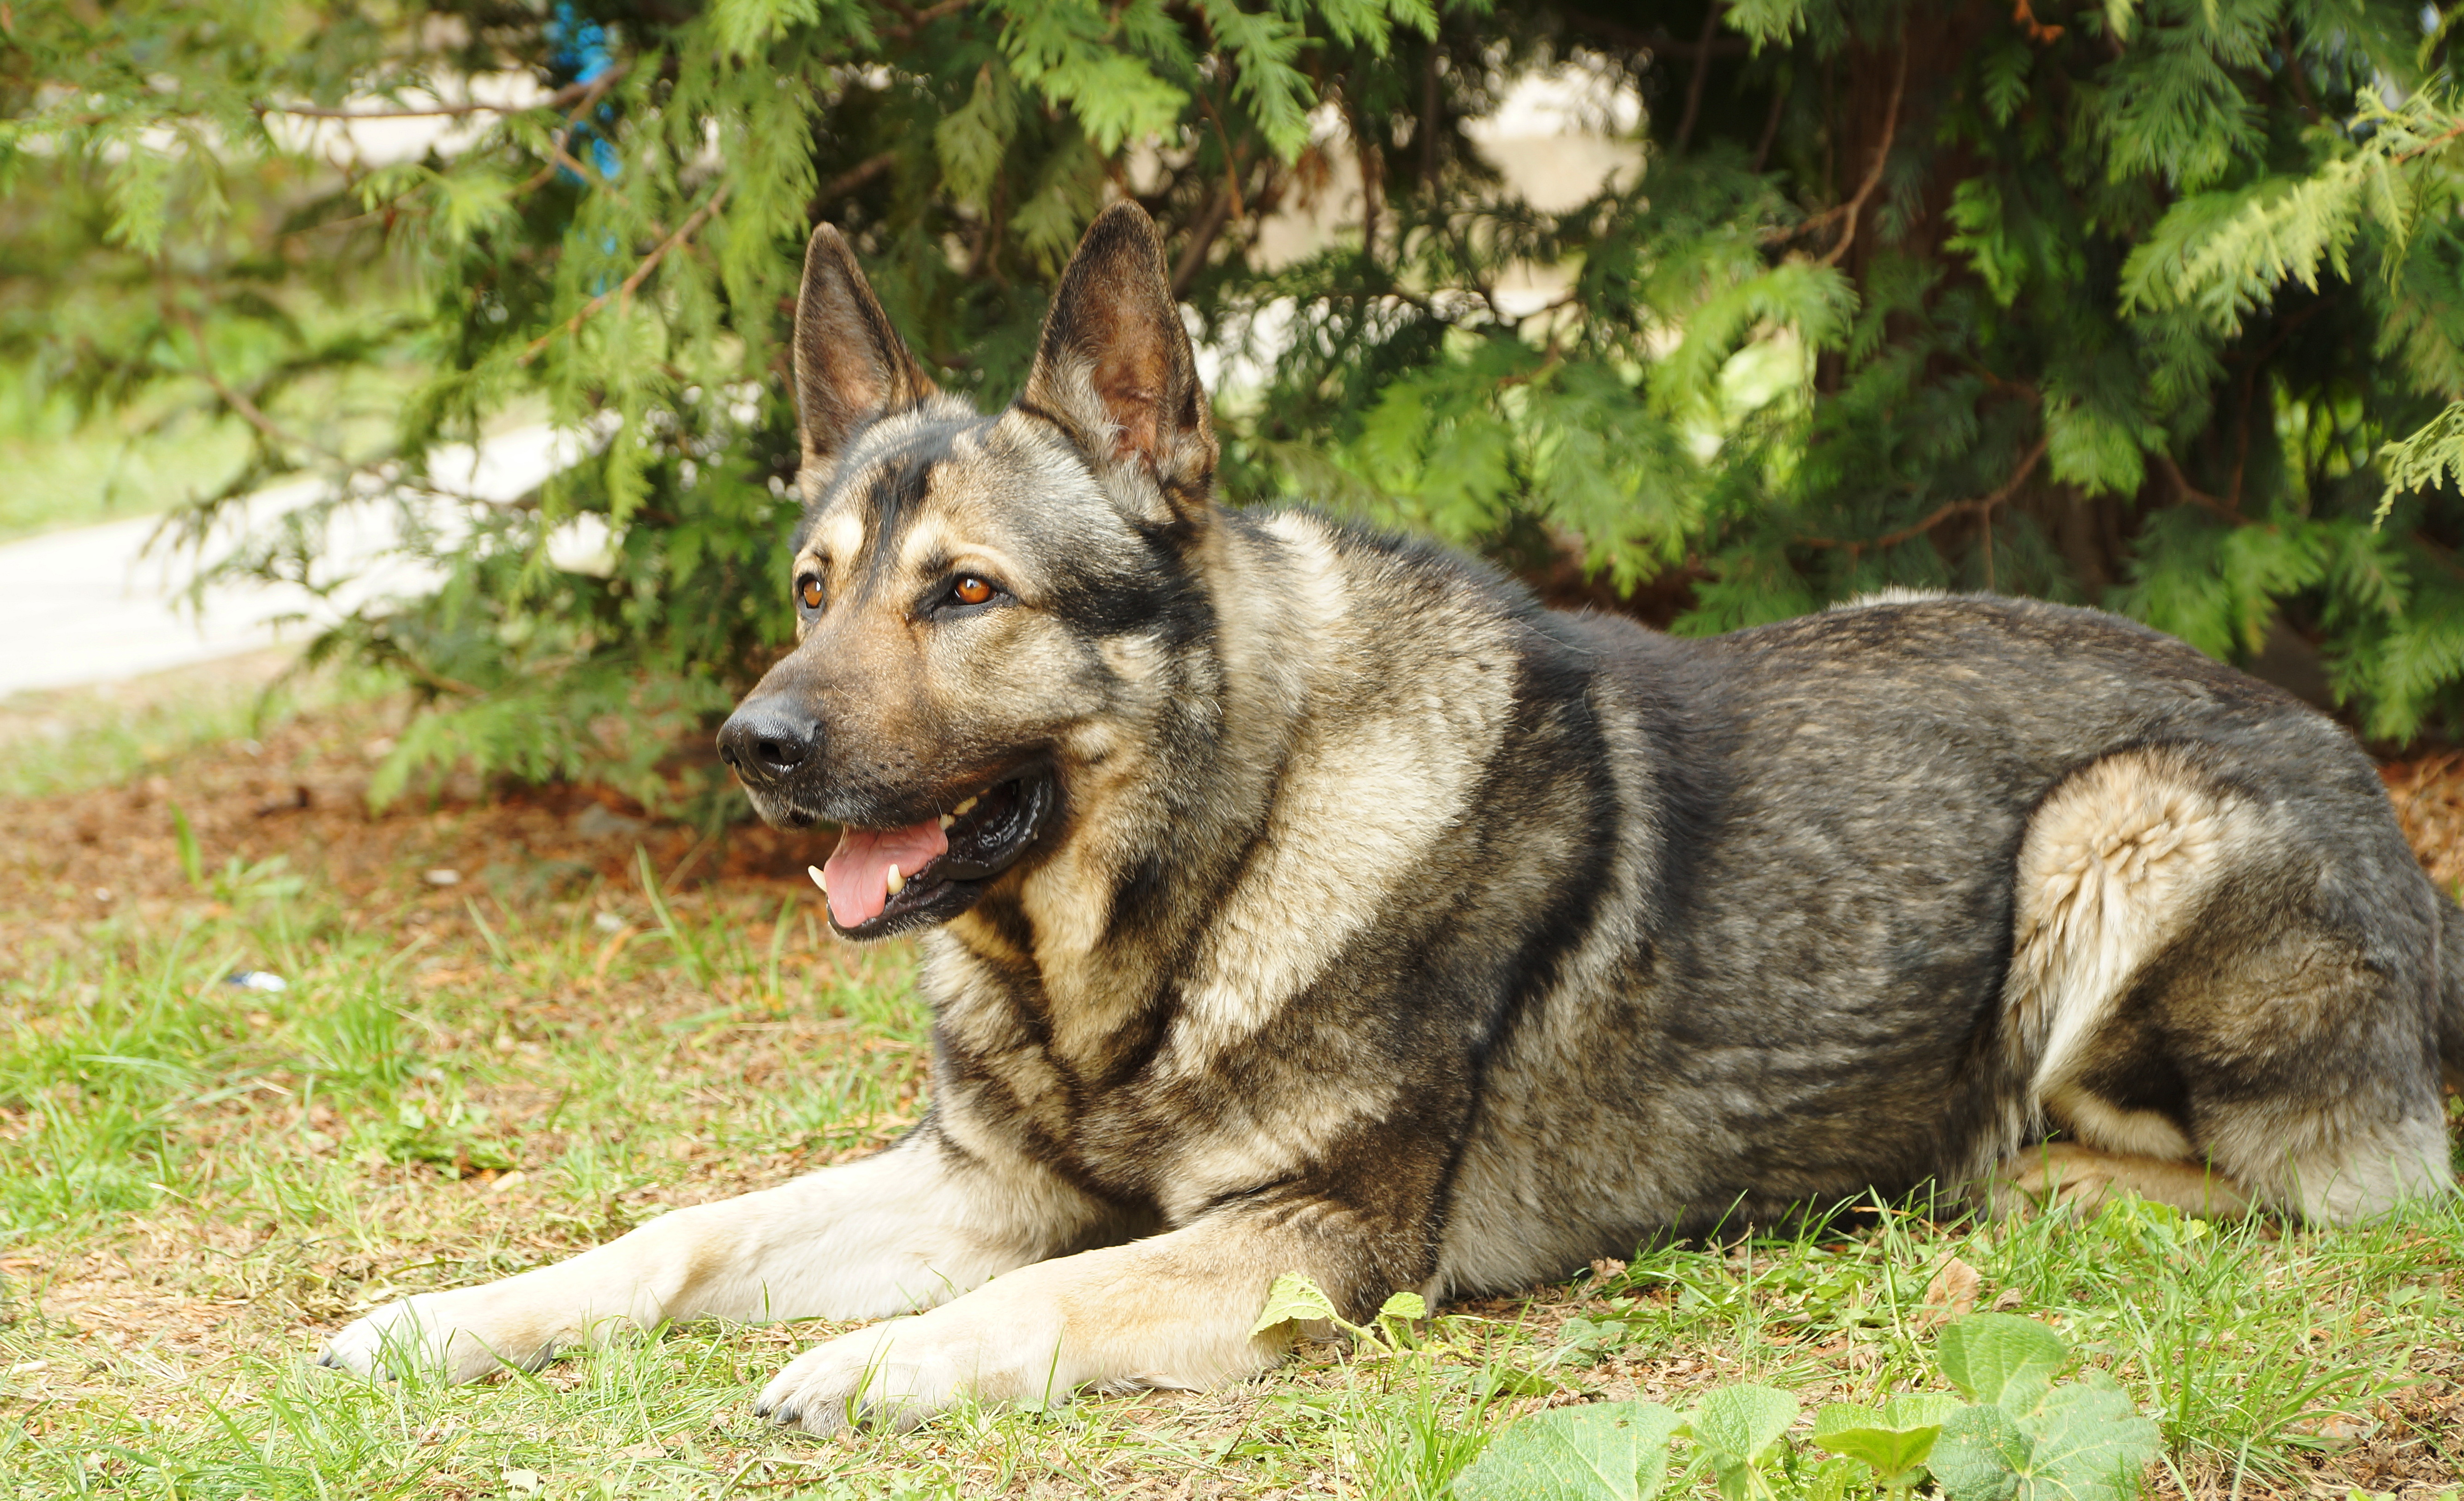
german shepherd, shepherd dog, dog, mammal, vertebrate, dog breed, canidae, carnivore, j mthund, carpathian shepherd dog, kunming wolfdog, norwegian elkhound, native american indian dog, wolfdog, saarloos wolfdog, rare breed dog, east european shepherd, czechoslovakian wolfdog, shiloh shepherd dog